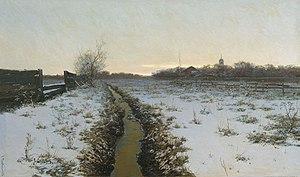
Konstantin Konstantinovitch Pervoukhine, né en 1863 à Kharkiv, alors dans l'Empire russe, aujourd'hui en Ukraine, et mort en 1915, est un peintre paysagiste, impressionniste, illustrateur et photographe russe. Il a été membre des Ambulants, et est un des fondateurs de l'Union des peintres russes.